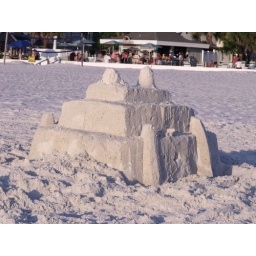
sand castle in the evening light